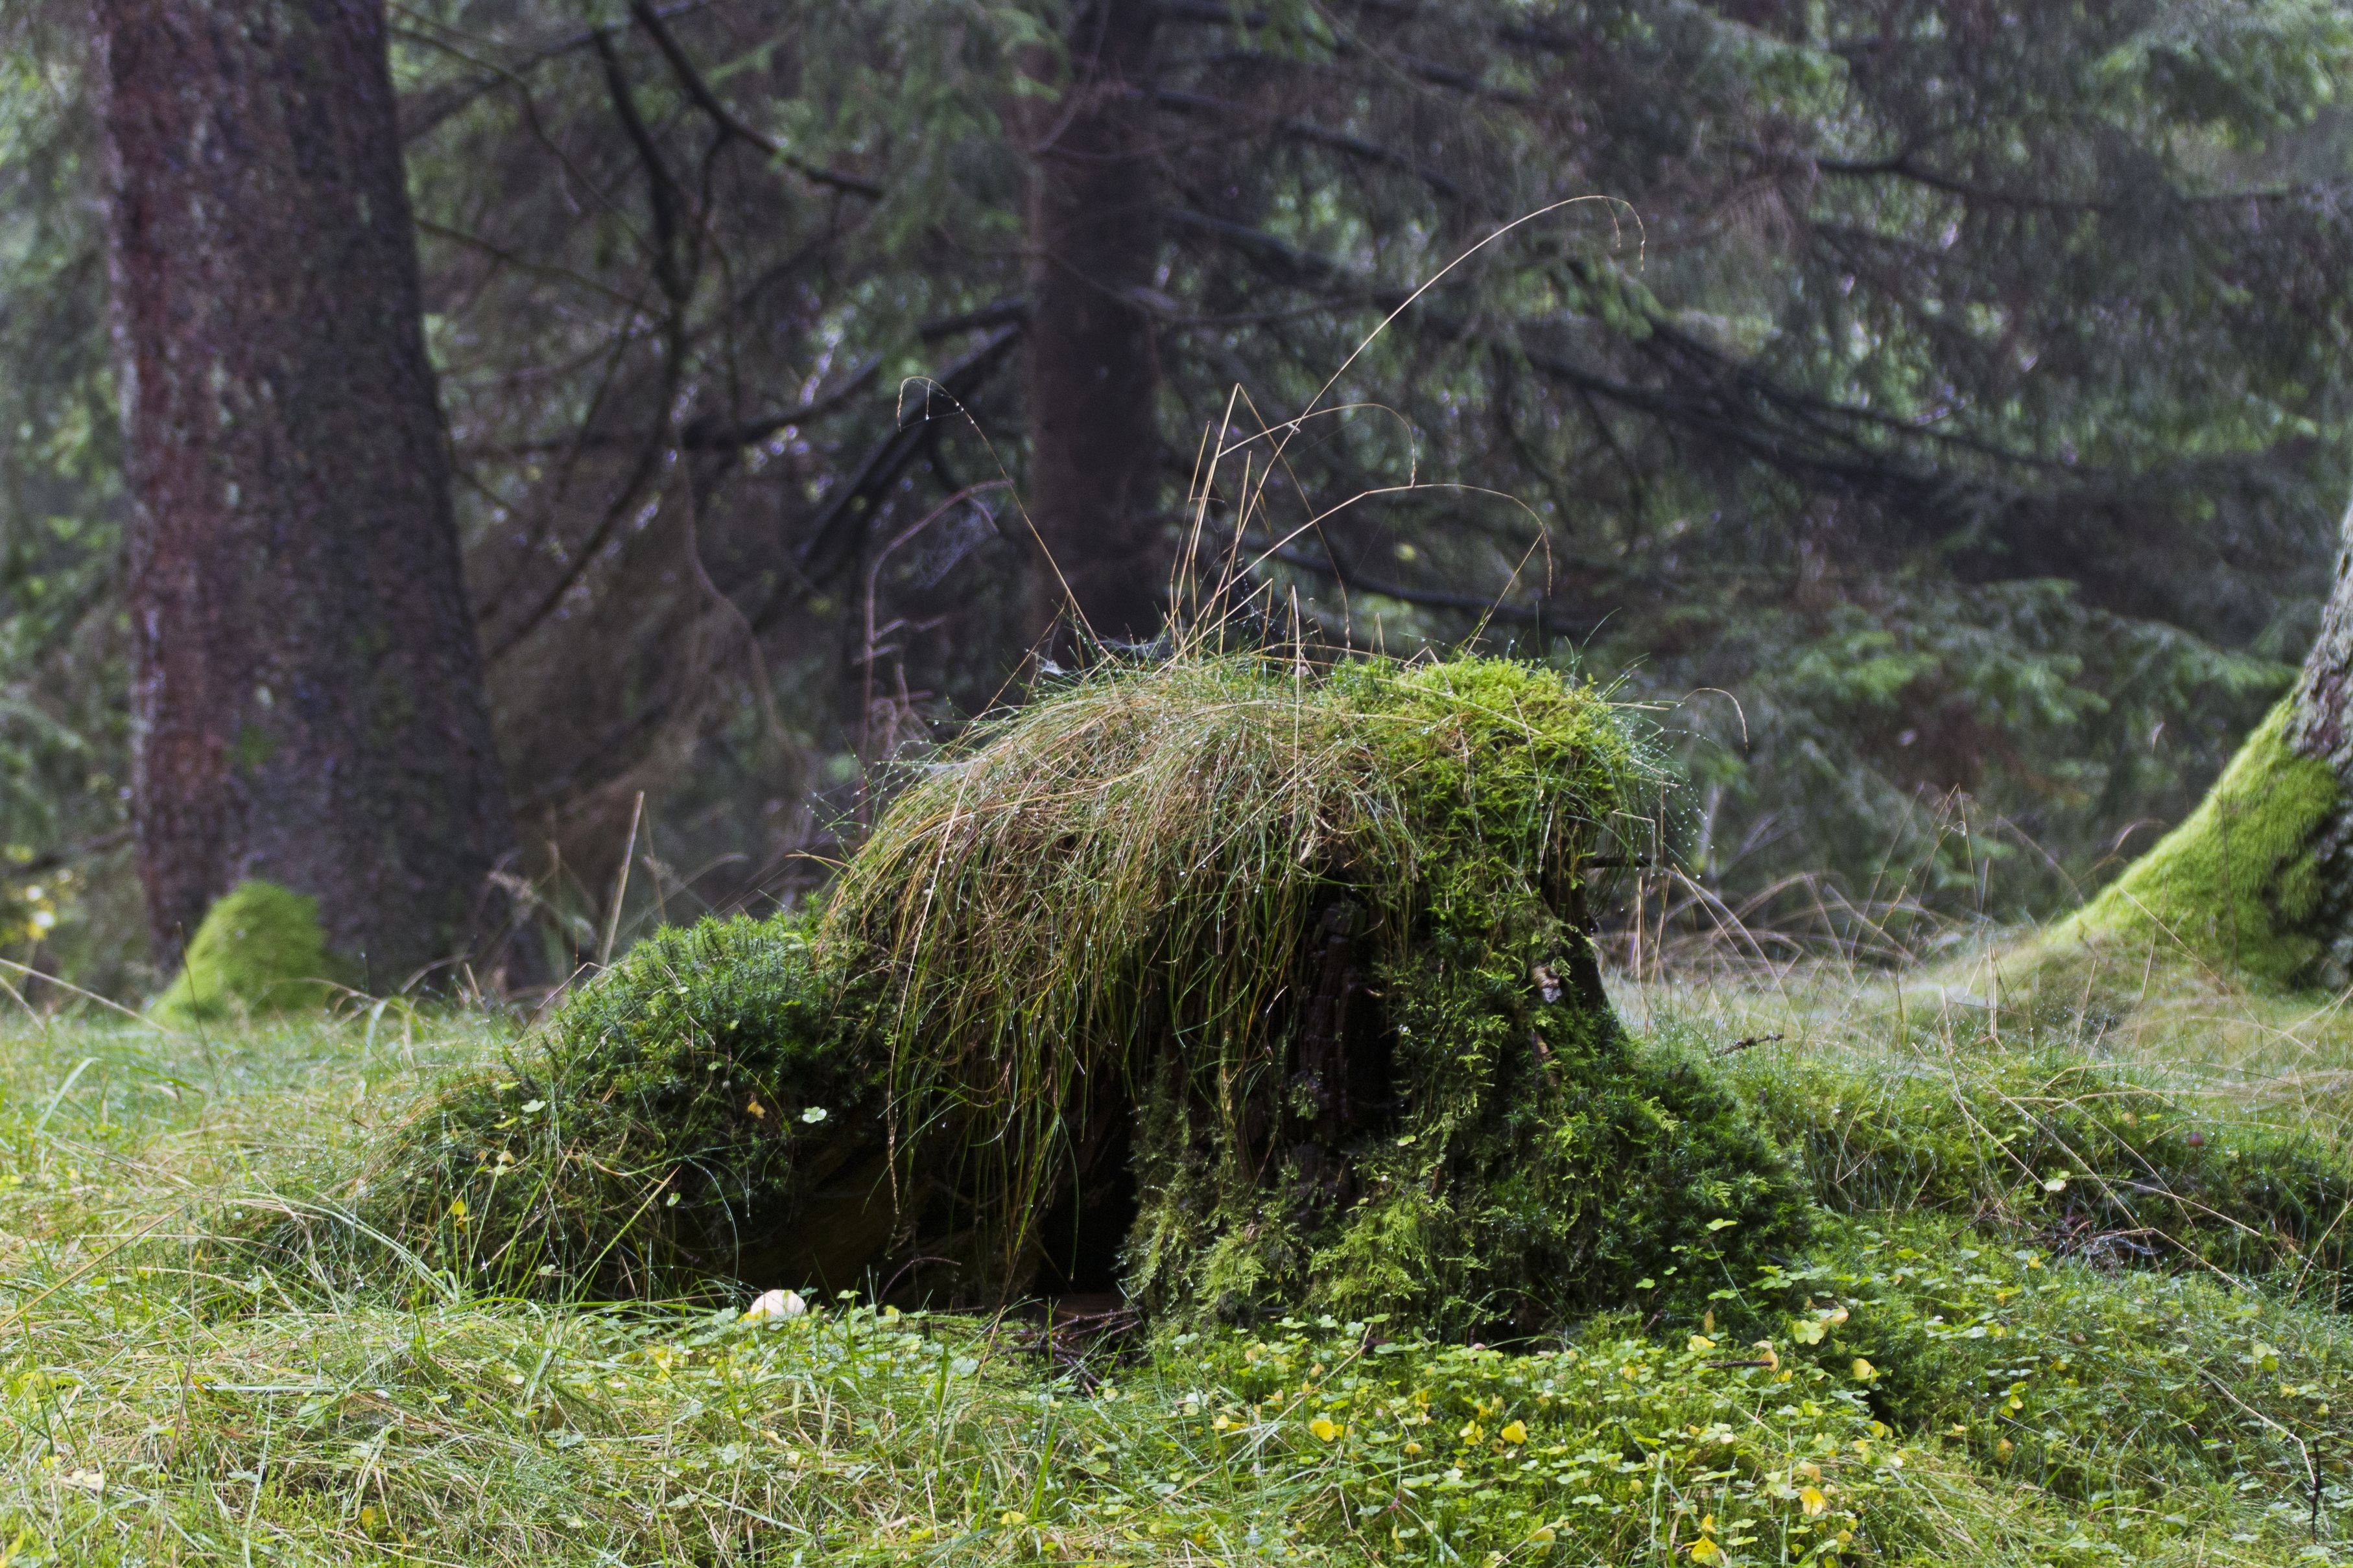
tree, nature, forest, grass, plant, flower, trunk, moss, log, green, jungle, flora, spruce, vegetation, shrub, rainforest, deciduous, woodland, habitat, resin, ecosystem, fairy tale forest, biome, old growth forest, natural environment, woody plant, temperate coniferous forest, land plant